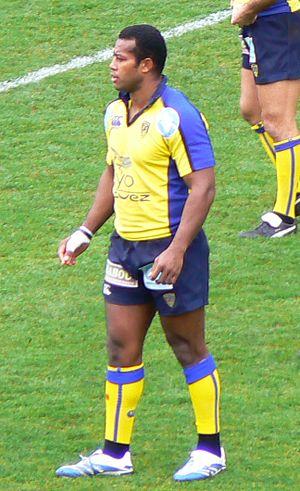
Seremaia Baïkeinuku, plus connu comme Seremaia Baï, né le 4 janvier 1979 à Nausori, est un joueur de rugby à XV et à sept fidjien. Il compte 53 sélections avec l'équipe de Fidji, évoluant au poste de demi d'ouverture ou centre.